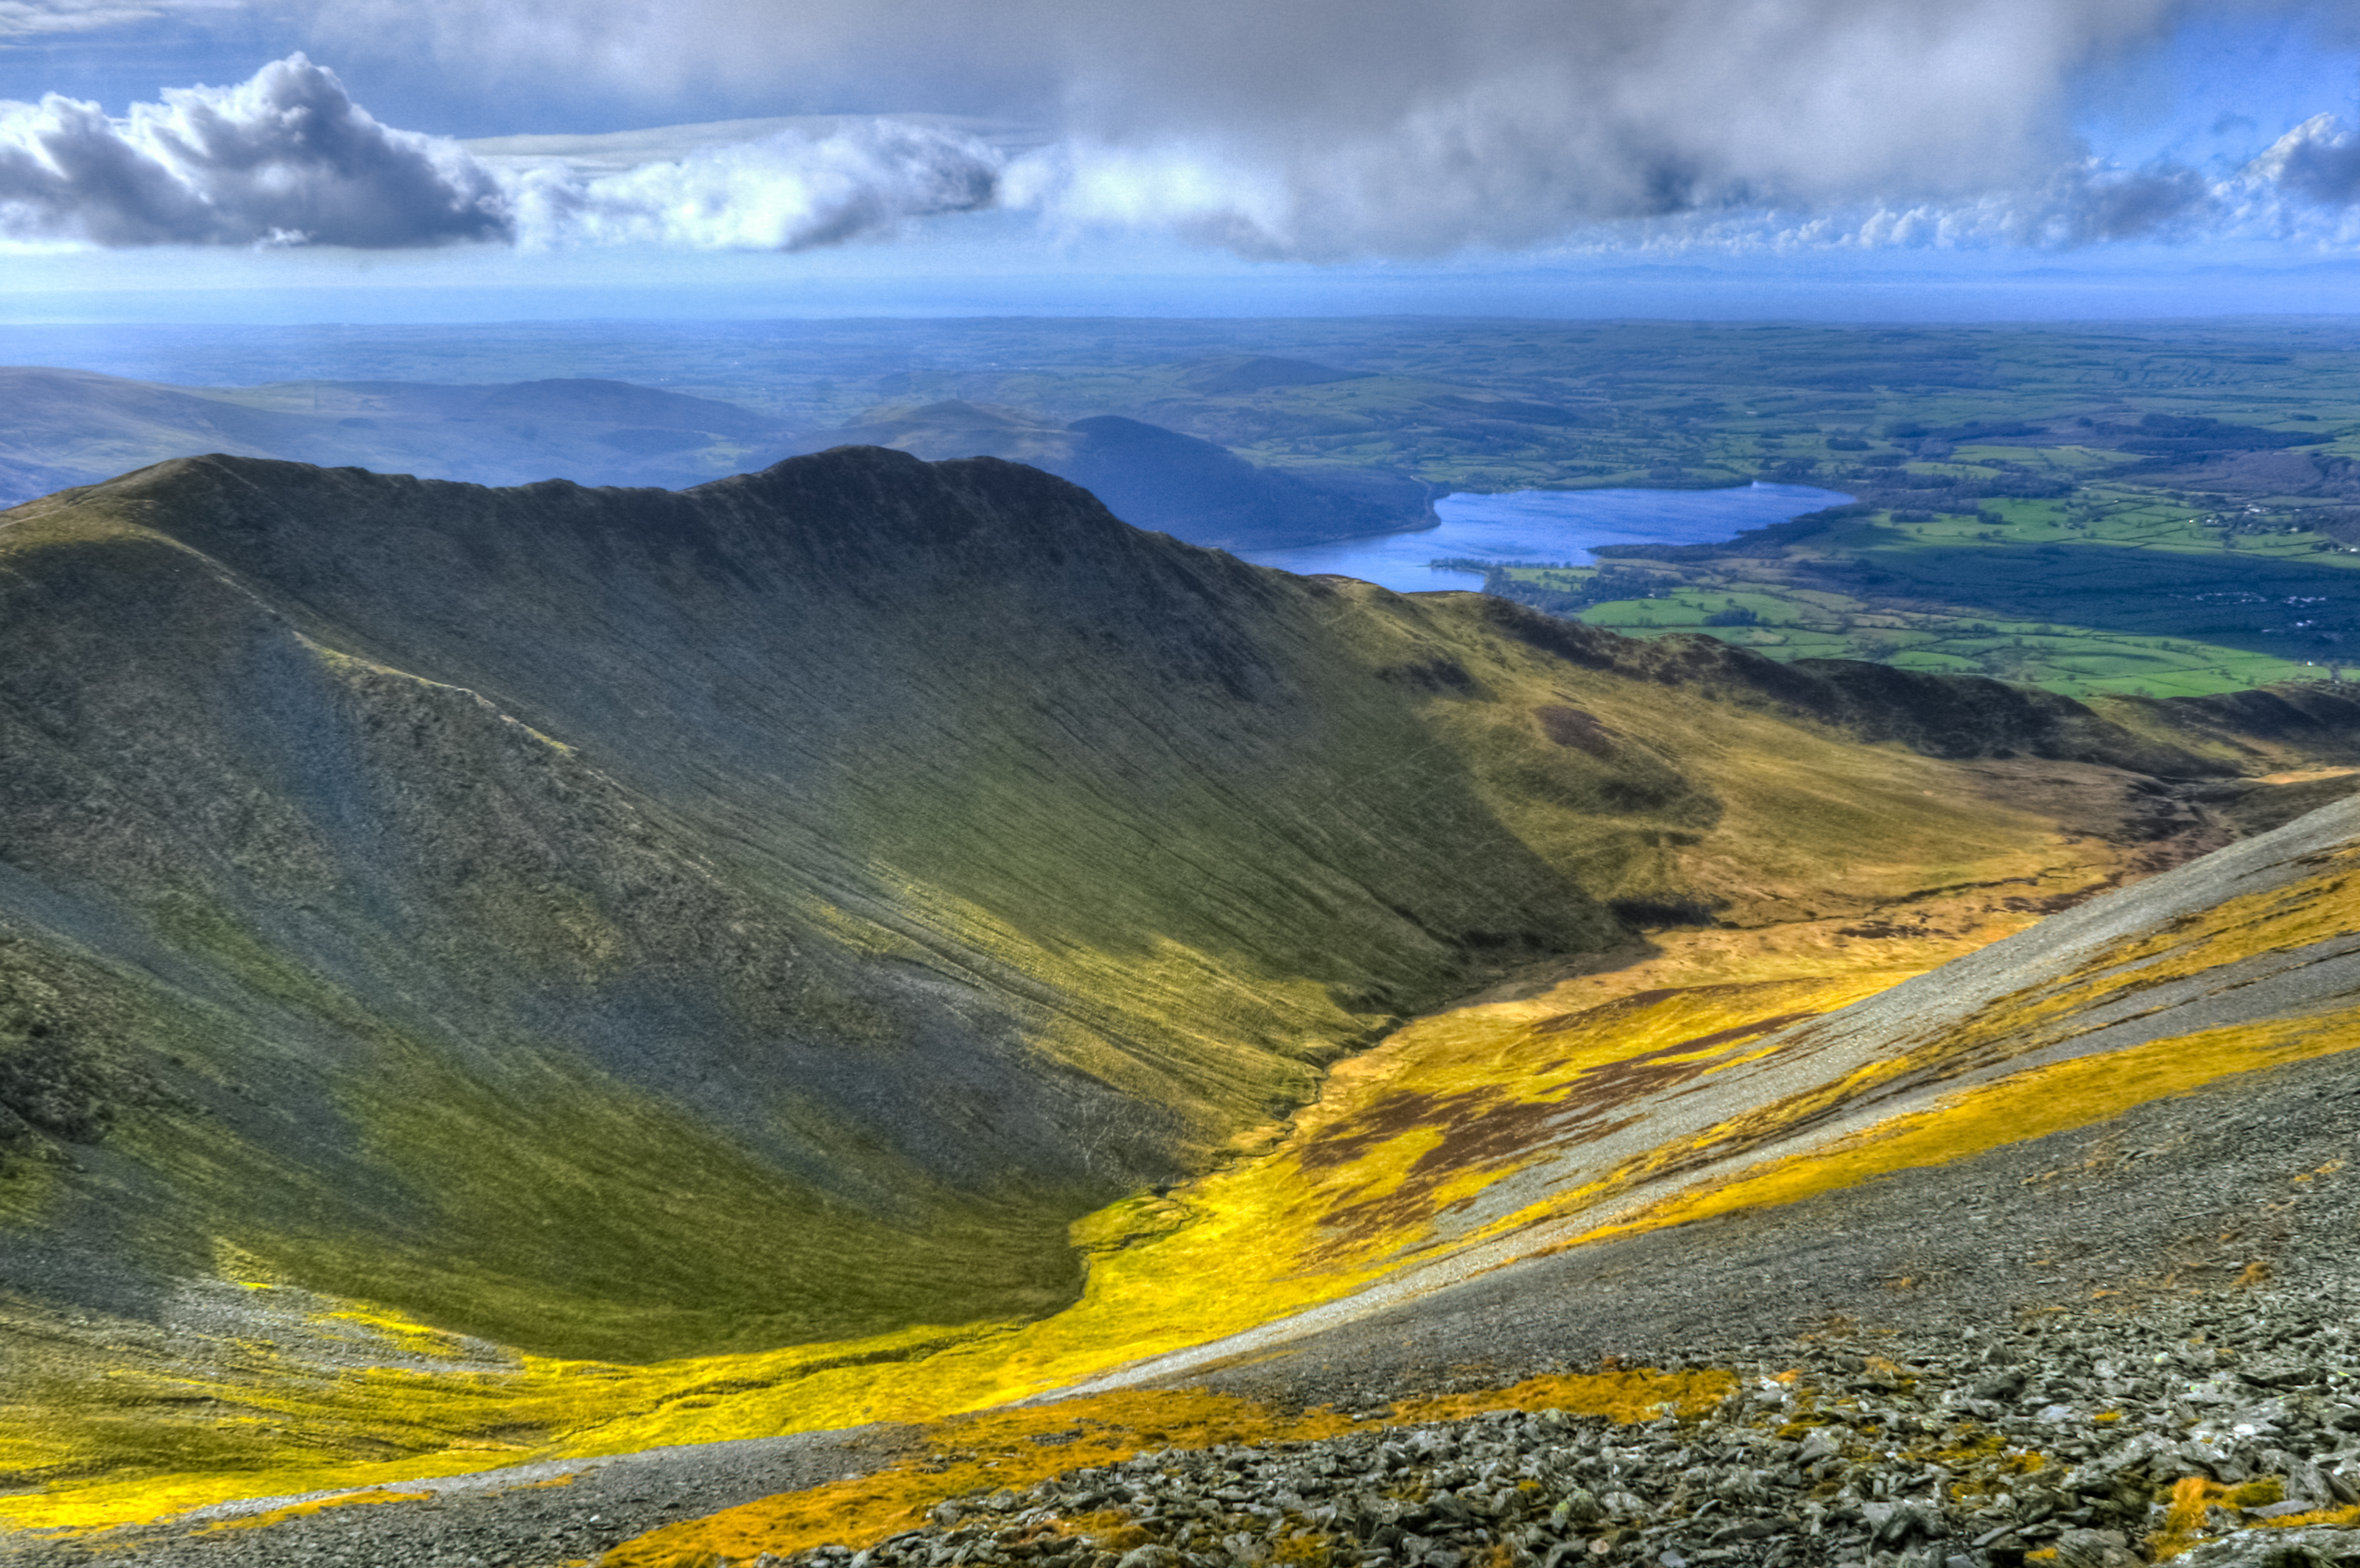
landscape, sea, coast, nature, horizon, mountain, cloud, sunrise, field, sunlight, morning, hill, lake, valley, mountain range, gorge, yellow, plain, hills, stones, hdr, clouds, grassland, plateau, tundra, 100v10f, rural area, geographical feature, atmospheric phenomenon, mountainous landforms, computer wallpaper